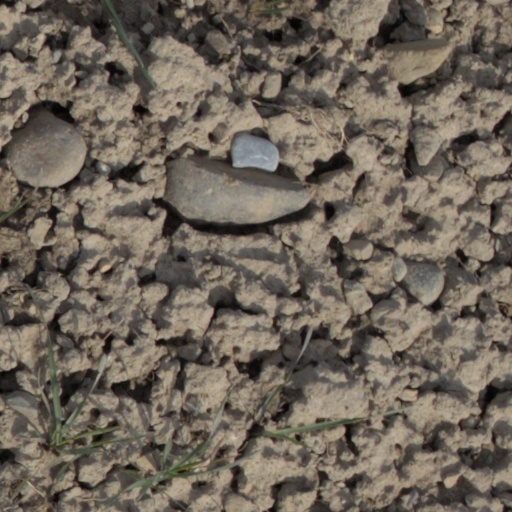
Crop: wheat